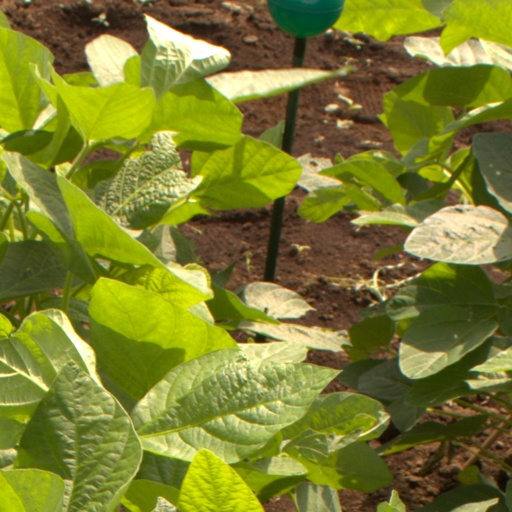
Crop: soybean